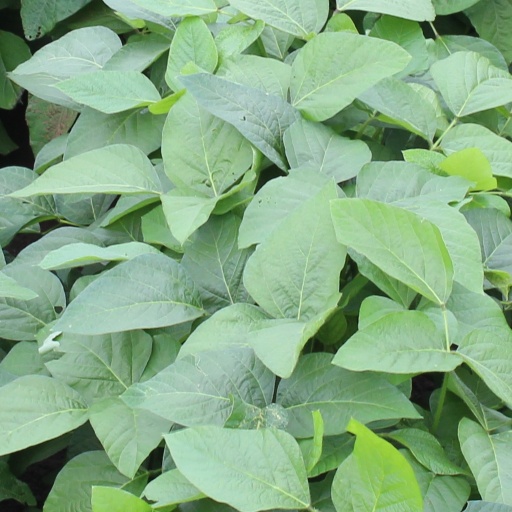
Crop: soybean